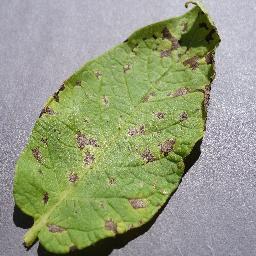
Etiqueta: Tizon_Temprano